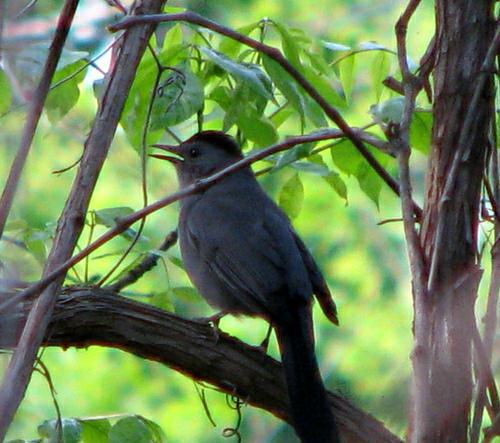
A photo of a gray catbird